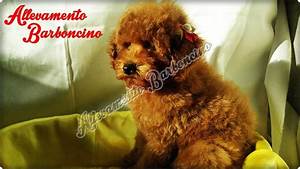
Label: dog